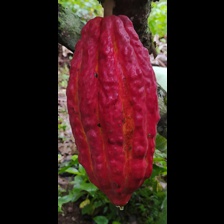
Label: sana